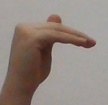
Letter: khaa